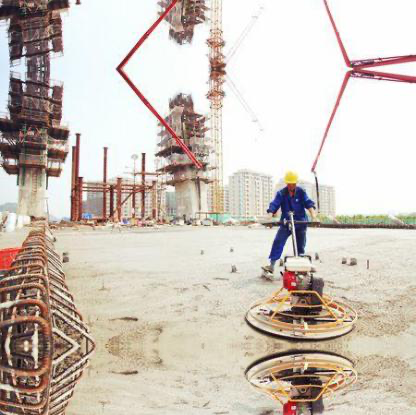
Objects in the image:
label: helmet